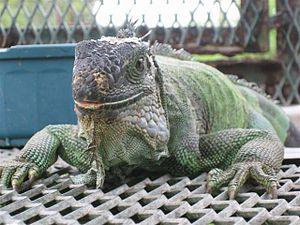
Iguana iguana est une espèce de sauriens de la famille des Iguanidae. En français, elle est nommée Iguane vert ou Iguane commun.